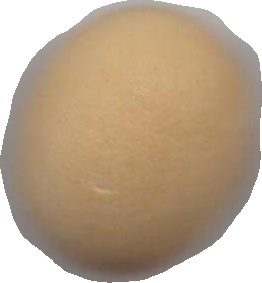
Variety: Dega